Central Aerohydrodynamic Institute

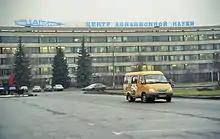
TsAGI

The Central Aerohydrodynamic Institute (also (Zhukovsky) Central Institute of Aerodynamics, , TsAGI) is a Russian national research centre for aviation. It was founded in Moscow by Russian aviation pioneer Nikolai Yegorovich Zhukovsky on December 1, 1918.